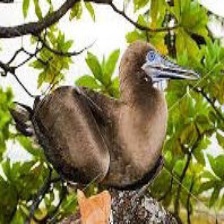
Species: ABBOTTS BOOBY
Scientific name: PAPASULA ABBOTTI